Barry Goldwater 1964 presidential campaign

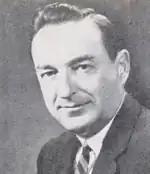
William E. Miller was selected as Goldwater's running mate

The 1964 Republican National Convention was held from July 13 to 16 at the Cow Palace indoor arena in San Francisco, California. At the convention, the moderate wing of the party staged a last-ditch effort to nominate a more moderate candidate, this time Pennsylvania Governor William Scranton. In televising what the moderate wing portrayed as extremism on the part of Goldwater supporters, they hoped to entice voters to contact their delegates to convince them to endorse Scranton. After accusations that Goldwater attempted to connect with the politically right-wing community in another attempt to convince Goldwater's delegates to abandon the conservative candidate, the delegates exuberantly supported Goldwater, giving him the Republican nomination on the first ballot with 883 delegates; Scranton had 214. Nelson Rockefeller, while speaking out against extremism at the convention, was loudly booed by adamant Goldwater supporters. In his acceptance speech, Goldwater proclaimed to a vivacious audience "Extremism in the defense of liberty is no vice. And...moderation in the pursuit of justice is no virtue!"